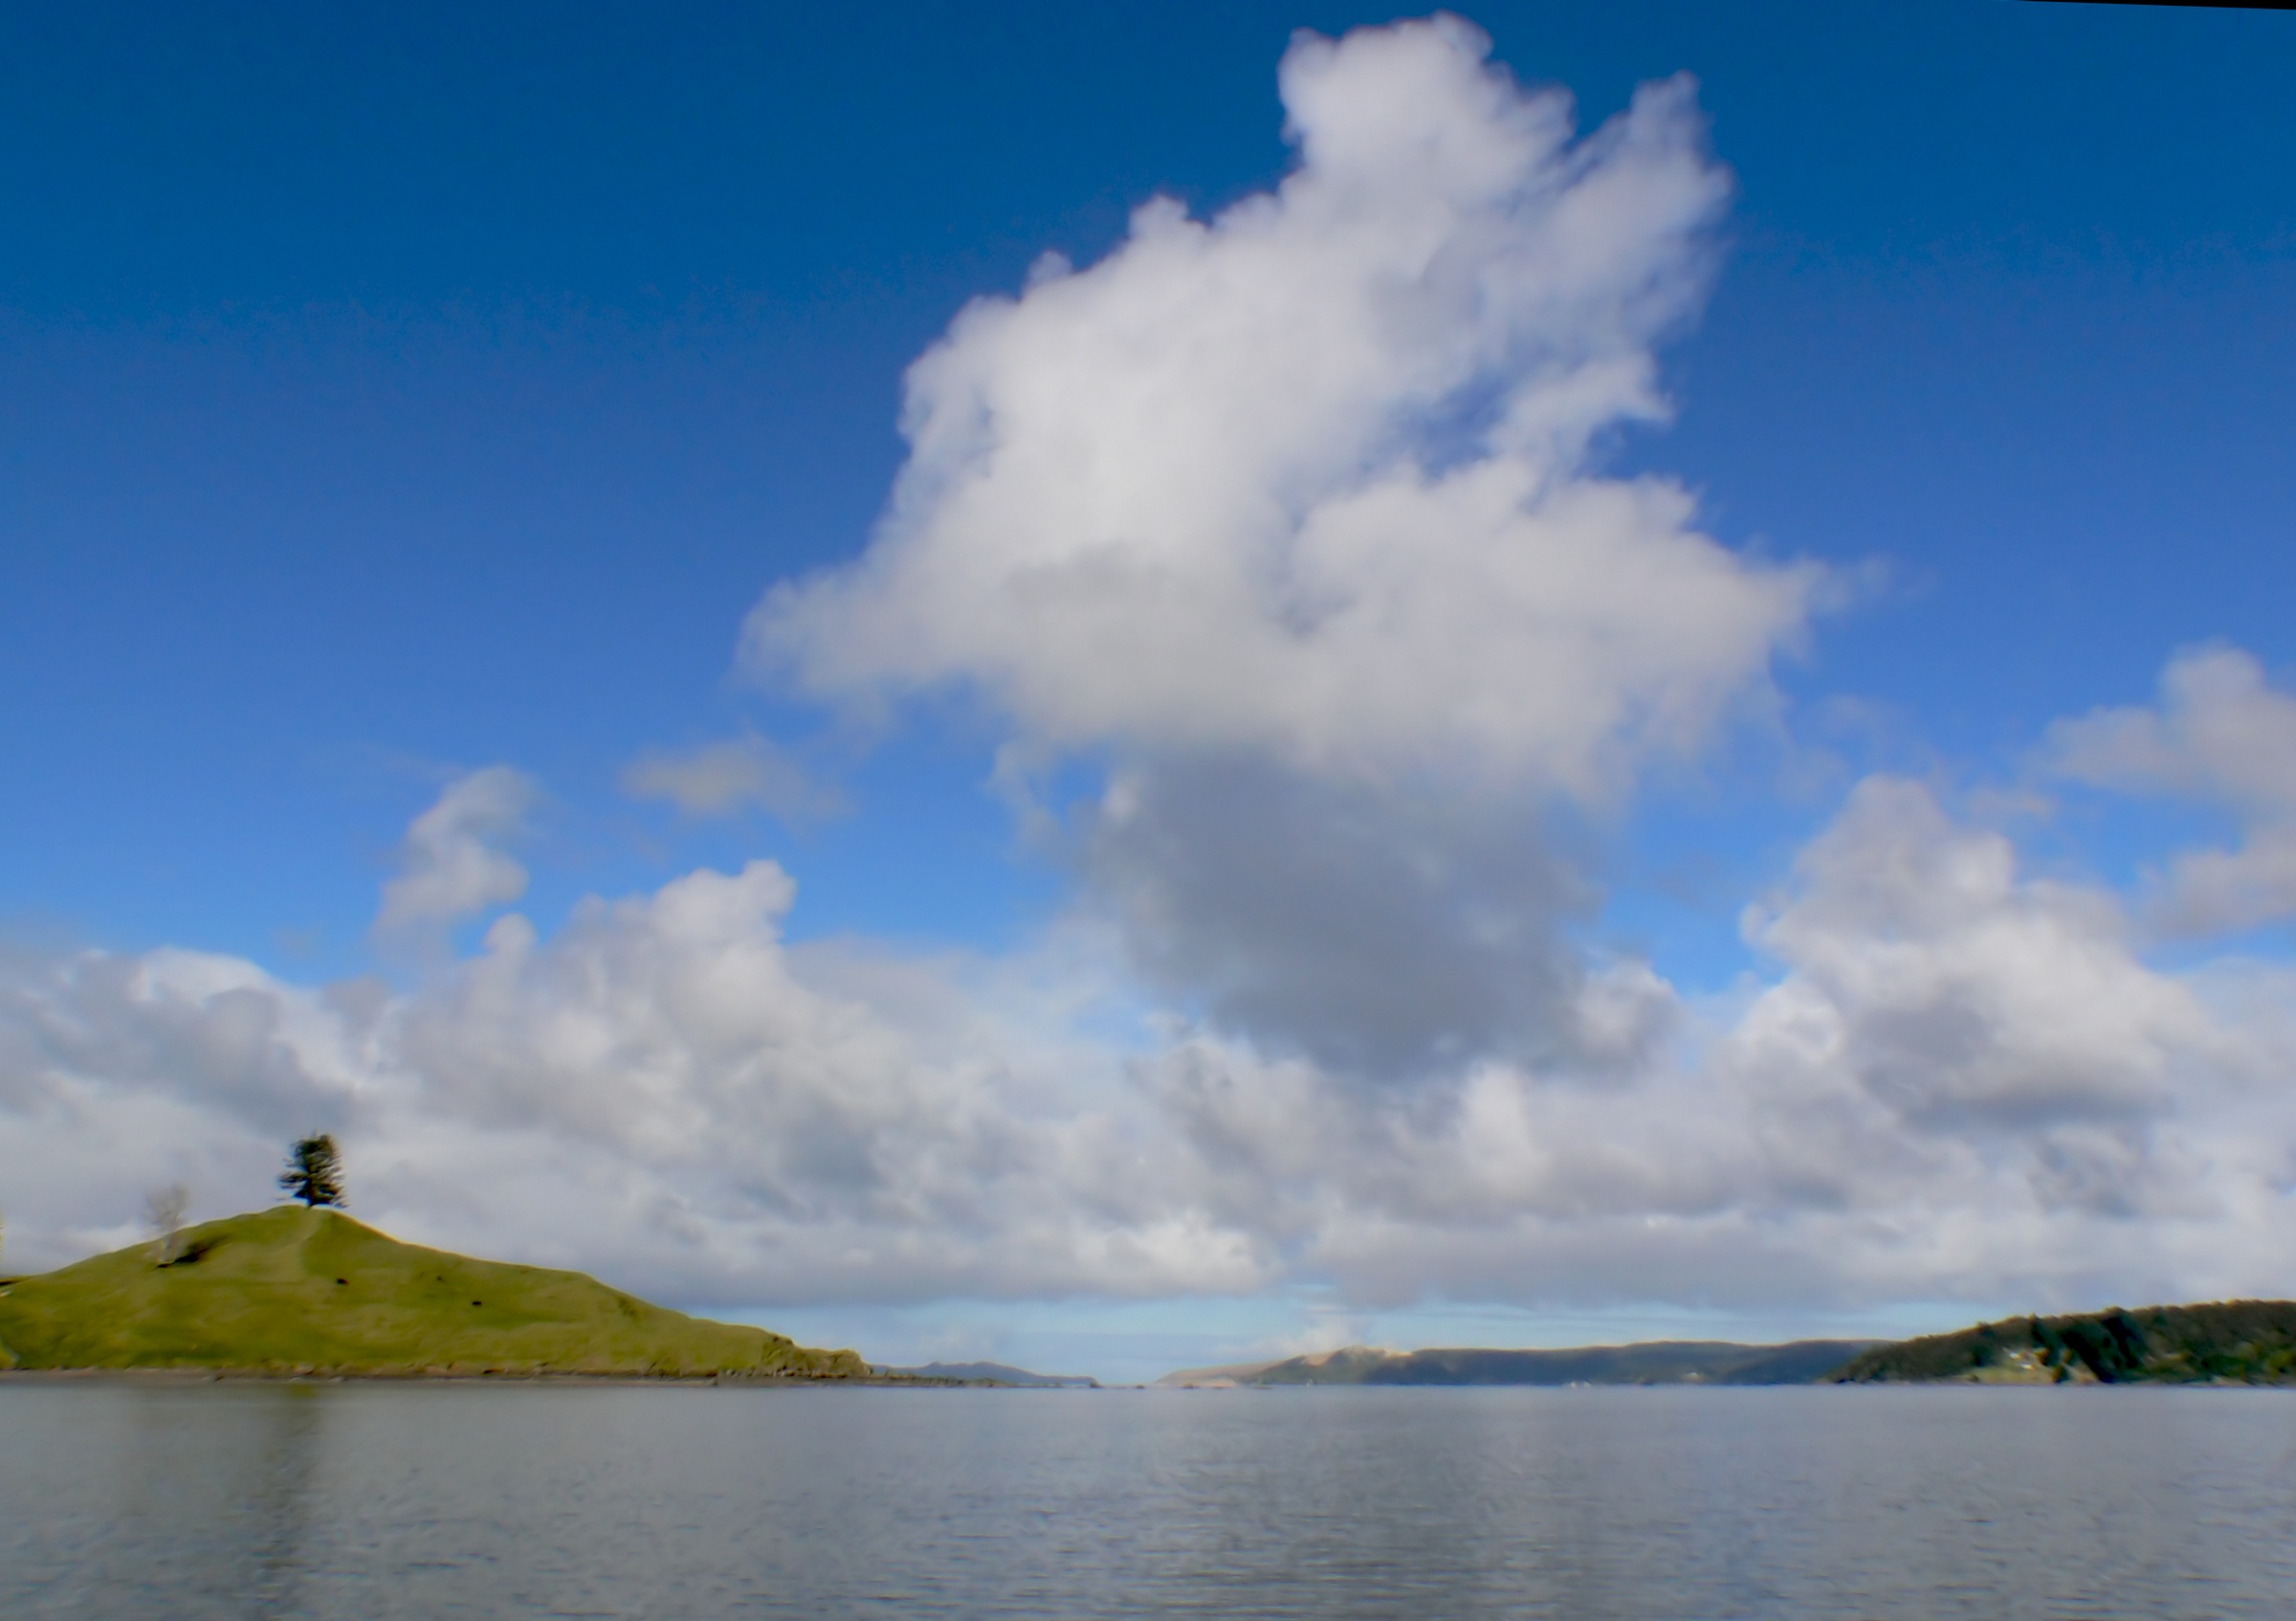
sea, coast, ocean, horizon, cloud, sky, shore, lake, reflection, vehicle, bay, northlandnewzealand, thehokiangaharbour, loch, landform, meteorological phenomenon, geographical feature